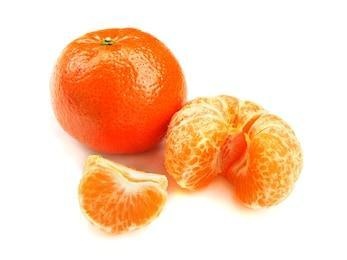
Label: mandarine